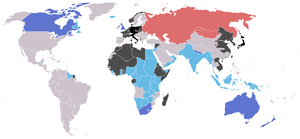
Cet article traite des liens qui ont existé entre le monde musulman, les Alliés et les forces de l'Axe. Durant la guerre, des Arabes et des musulmans combattirent tant du côté des Alliés, comme les volontaires du Maghreb en France ou la Légion arabe en Irak, que du côté de l'Axe, comme les divisions SS bosniaques en Yougoslavie ou des volontaires caucasiens sur le Front de l'Est.